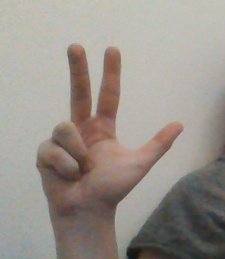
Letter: al